St Davids

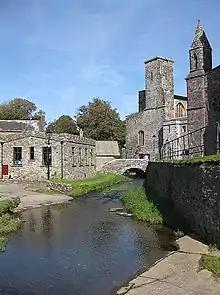
The Afon Alun in modern times, where Saint David founded his church and monastery

Although the surrounding landscape is home to a number of Palaeolithic, Bronze Age and Iron Age sites, documentary and archaeological evidence suggests that Pembrokeshire was not heavily occupied by the Romans. Following the Roman withdrawal from Britain, the area that would become St Davids was known in Ecclesiastical Latin as "Meneva" or "Menevia" and in Welsh as "Mynyw". Some medieval texts state that the area was home to a cell, church or monastery founded by Saint Patrick around the year 470 AD, years before the birth of Saint David.